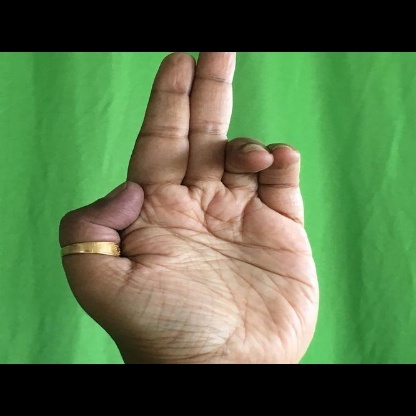
Mudra: Ardhapathaka